Mikoyan MiG-29

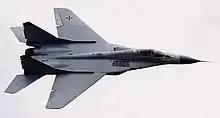
A German Air Force MiG-29

The upgrades to Indian MiG-29s will be to the MiG-29UPG standard. This version is similar to the SMT variant but differs by having a foreign-made avionics suite. The upgrade to latest MiG-29UPG standard is in process, which will include latest avionics, Zhuk-ME Radar, engine, weapon control systems, DRDO/DARE developed D-29 electronic warfare system greatly enhancing multirole capabilities and survivability. The first three aircraft were delivered in December 2012, over two years behind schedule.